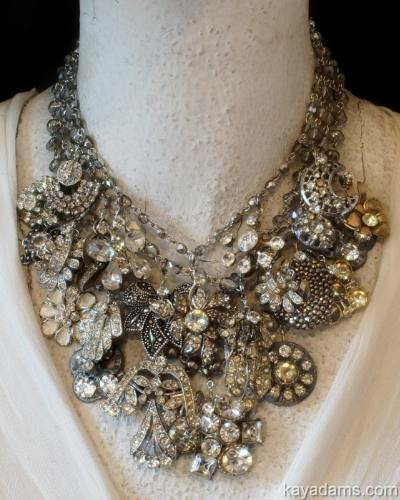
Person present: No